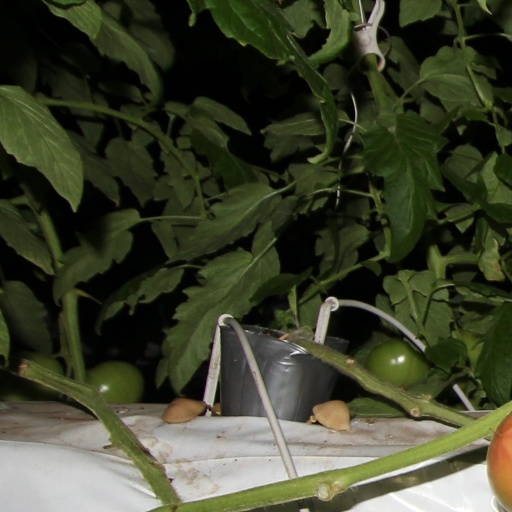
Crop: tomato